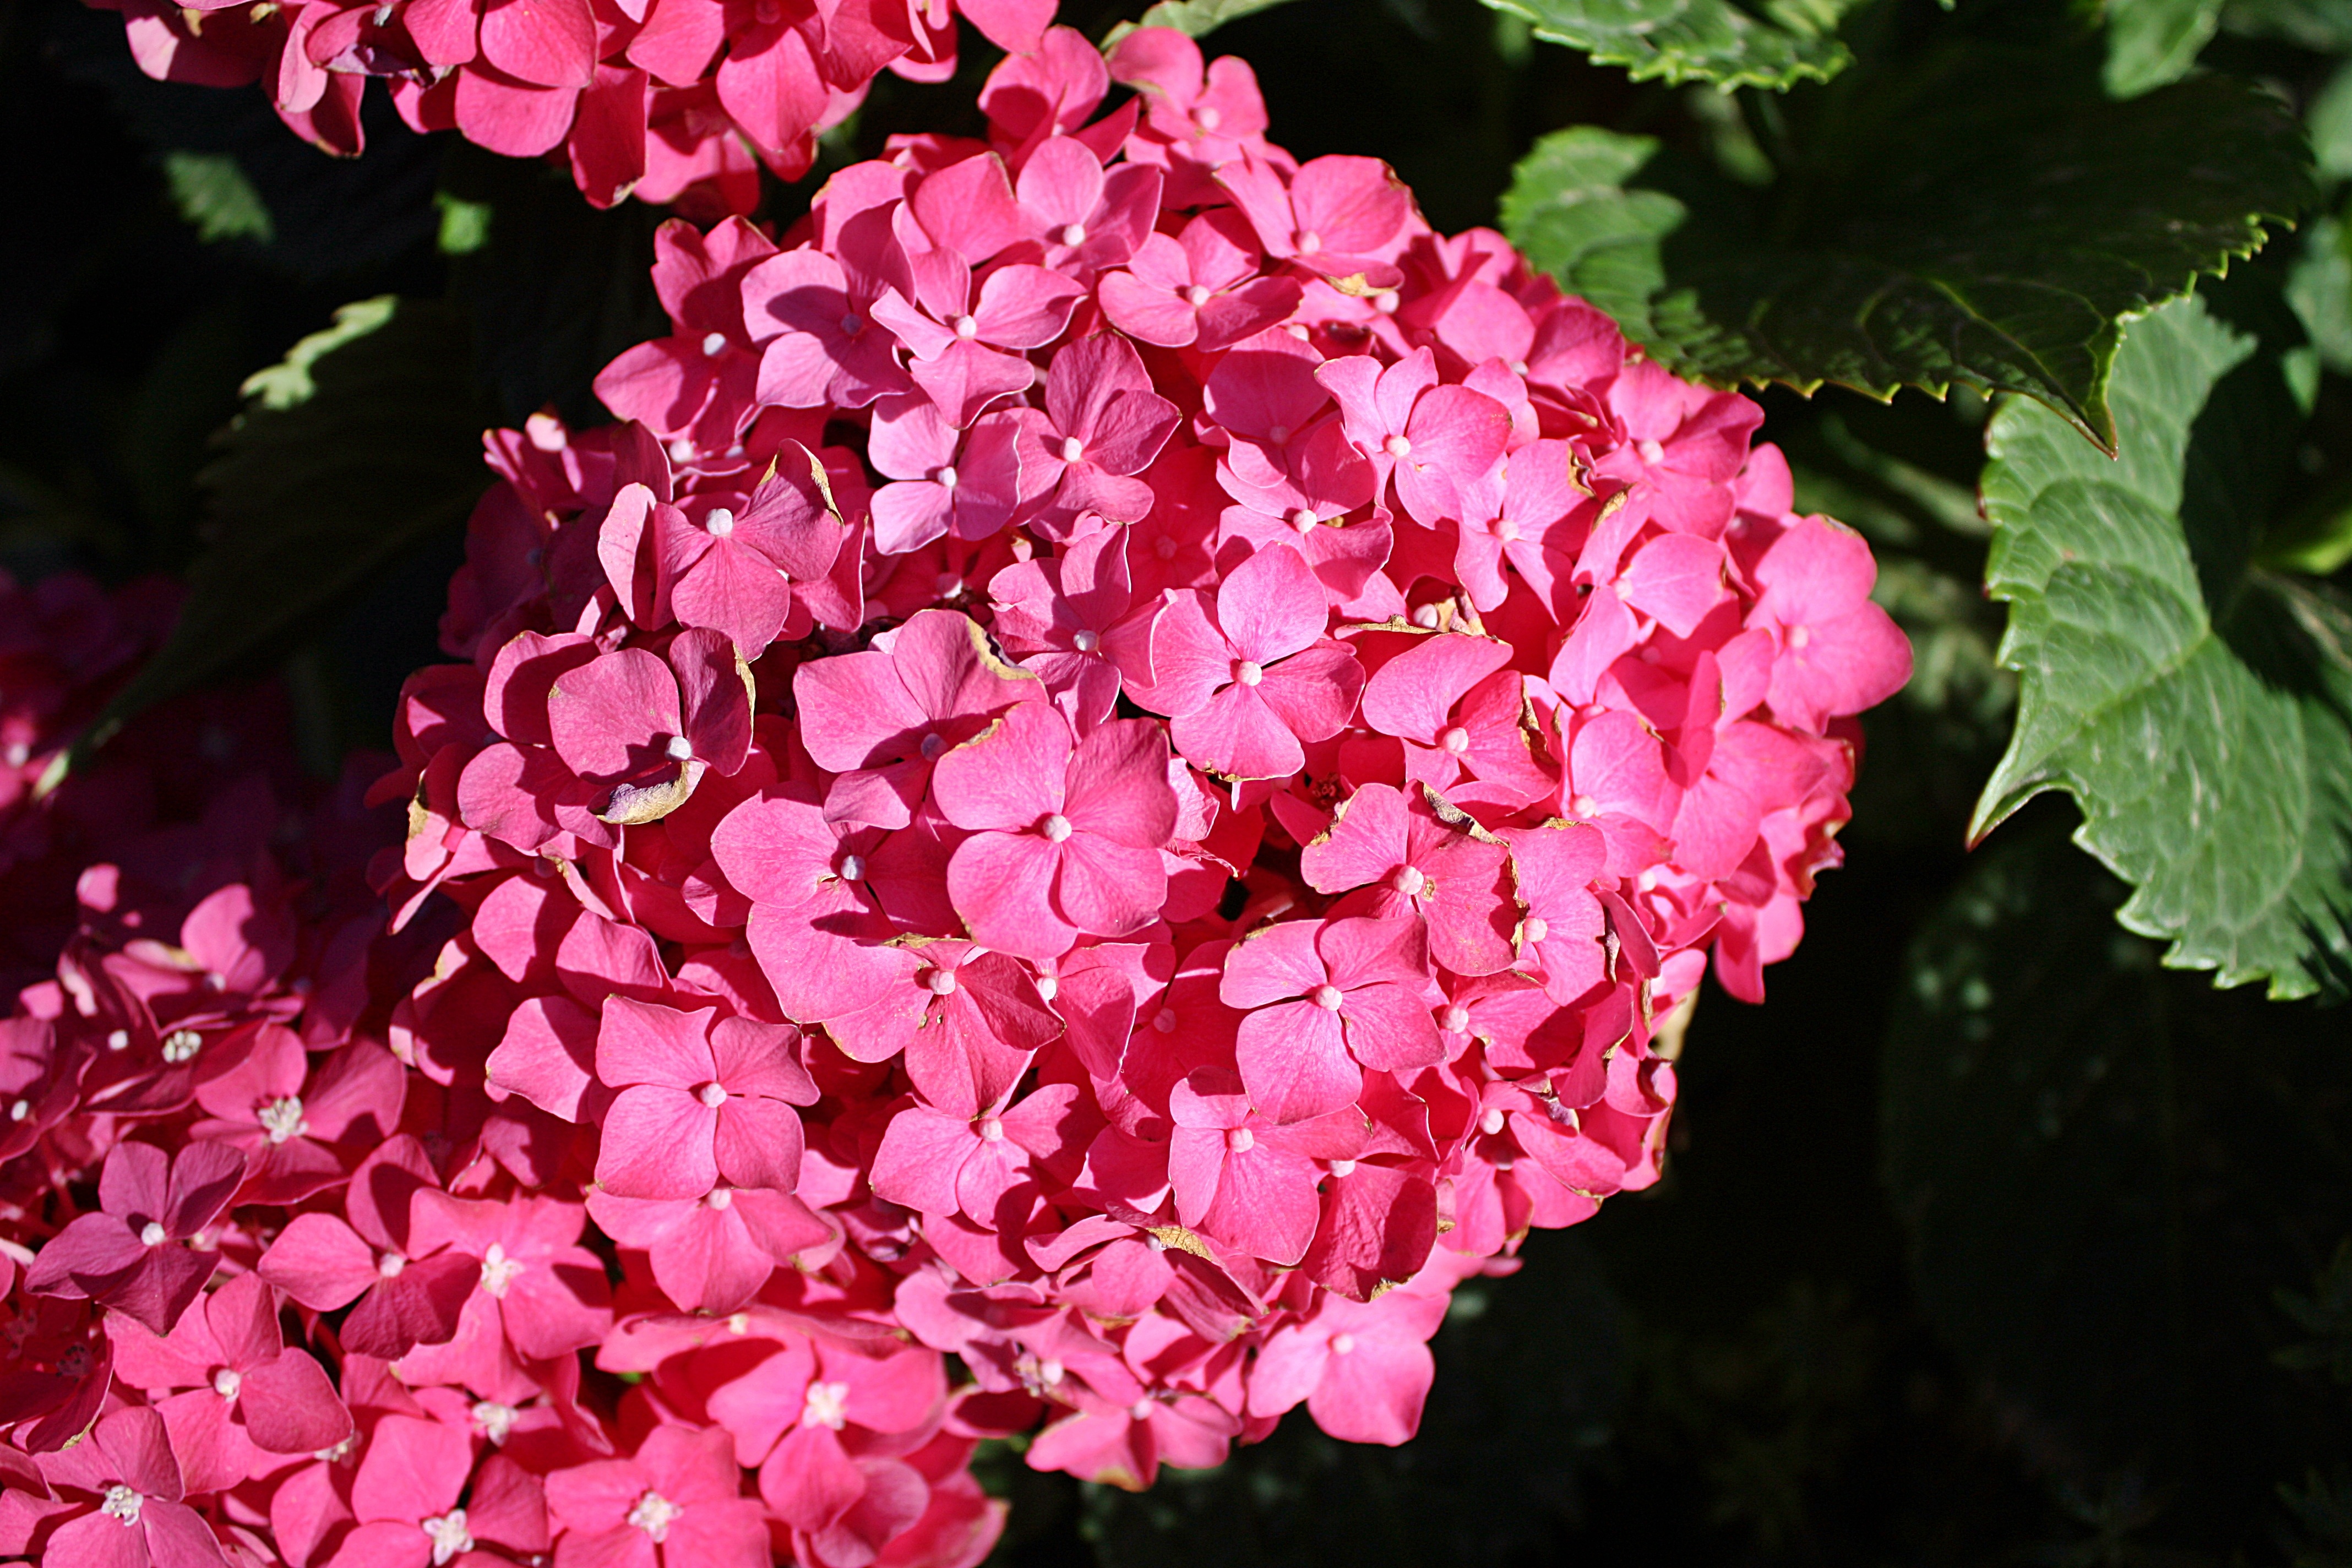
blossom, plant, leaf, flower, petal, botany, garden, pink, flora, hydrangea, shrub, ornamental plants, flowering plant, a garden plant, hydrangeaceae, a flower garden, cornales, annual plant, japanese white hydrangea, land plant